St. Columban Catholic Church, Chillicothe

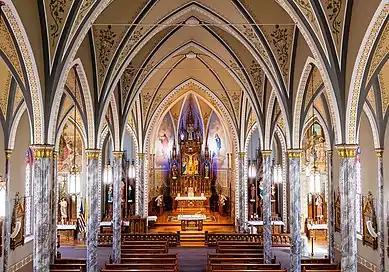
The restored interior circa 2019

The church building has a shrine-like atmosphere with 32 statues, 4 murals, 2 paintings, beautiful stained-glass windows, and stations of the cross. An additional 10 statues are located in a small park/shrine to Mary to the south of the church. In 2015 the parish counted 460 families.